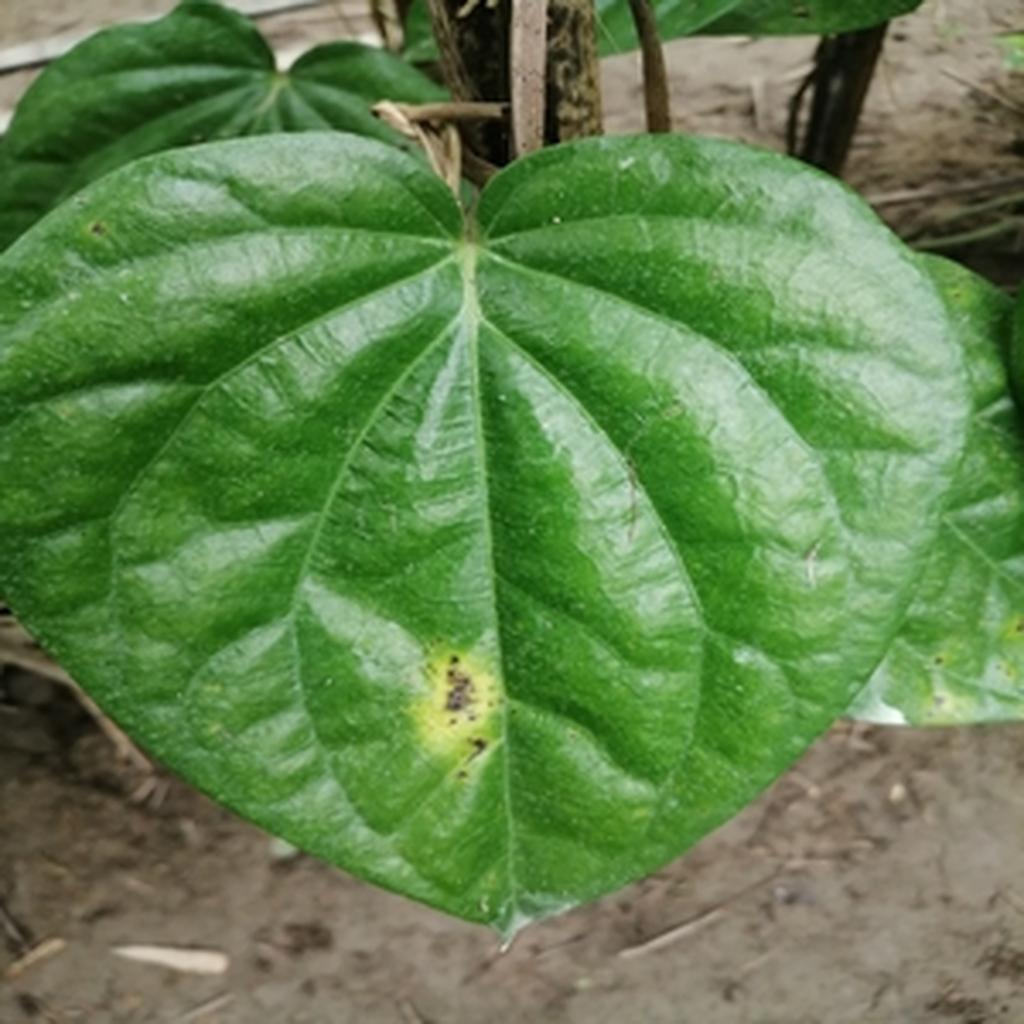
Label: Leaf_Rot